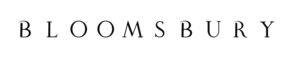
Bloomsbury Publishing
Bloomsbury Publishing er et forlag fra Storbritannien. Forlaget har bl.a. udgivet Harry Potter-bøgerne af J.K. Rowling.